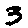
Label: 3